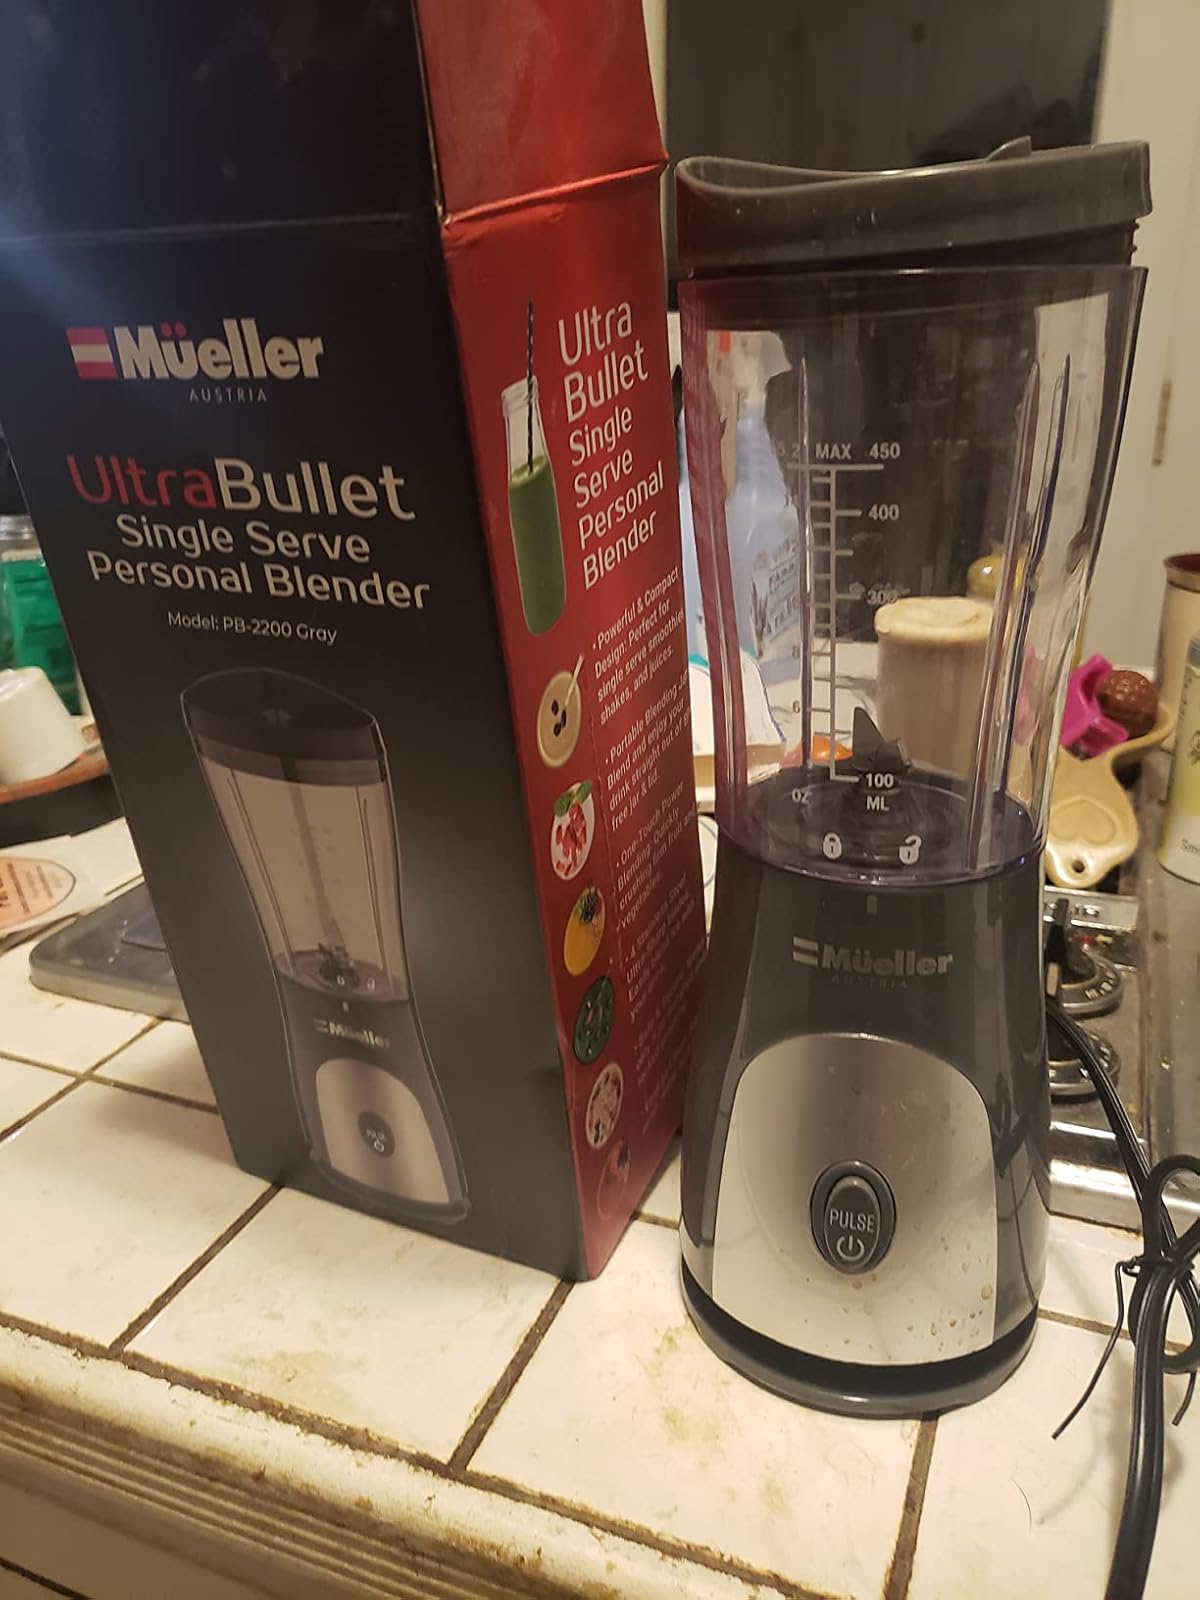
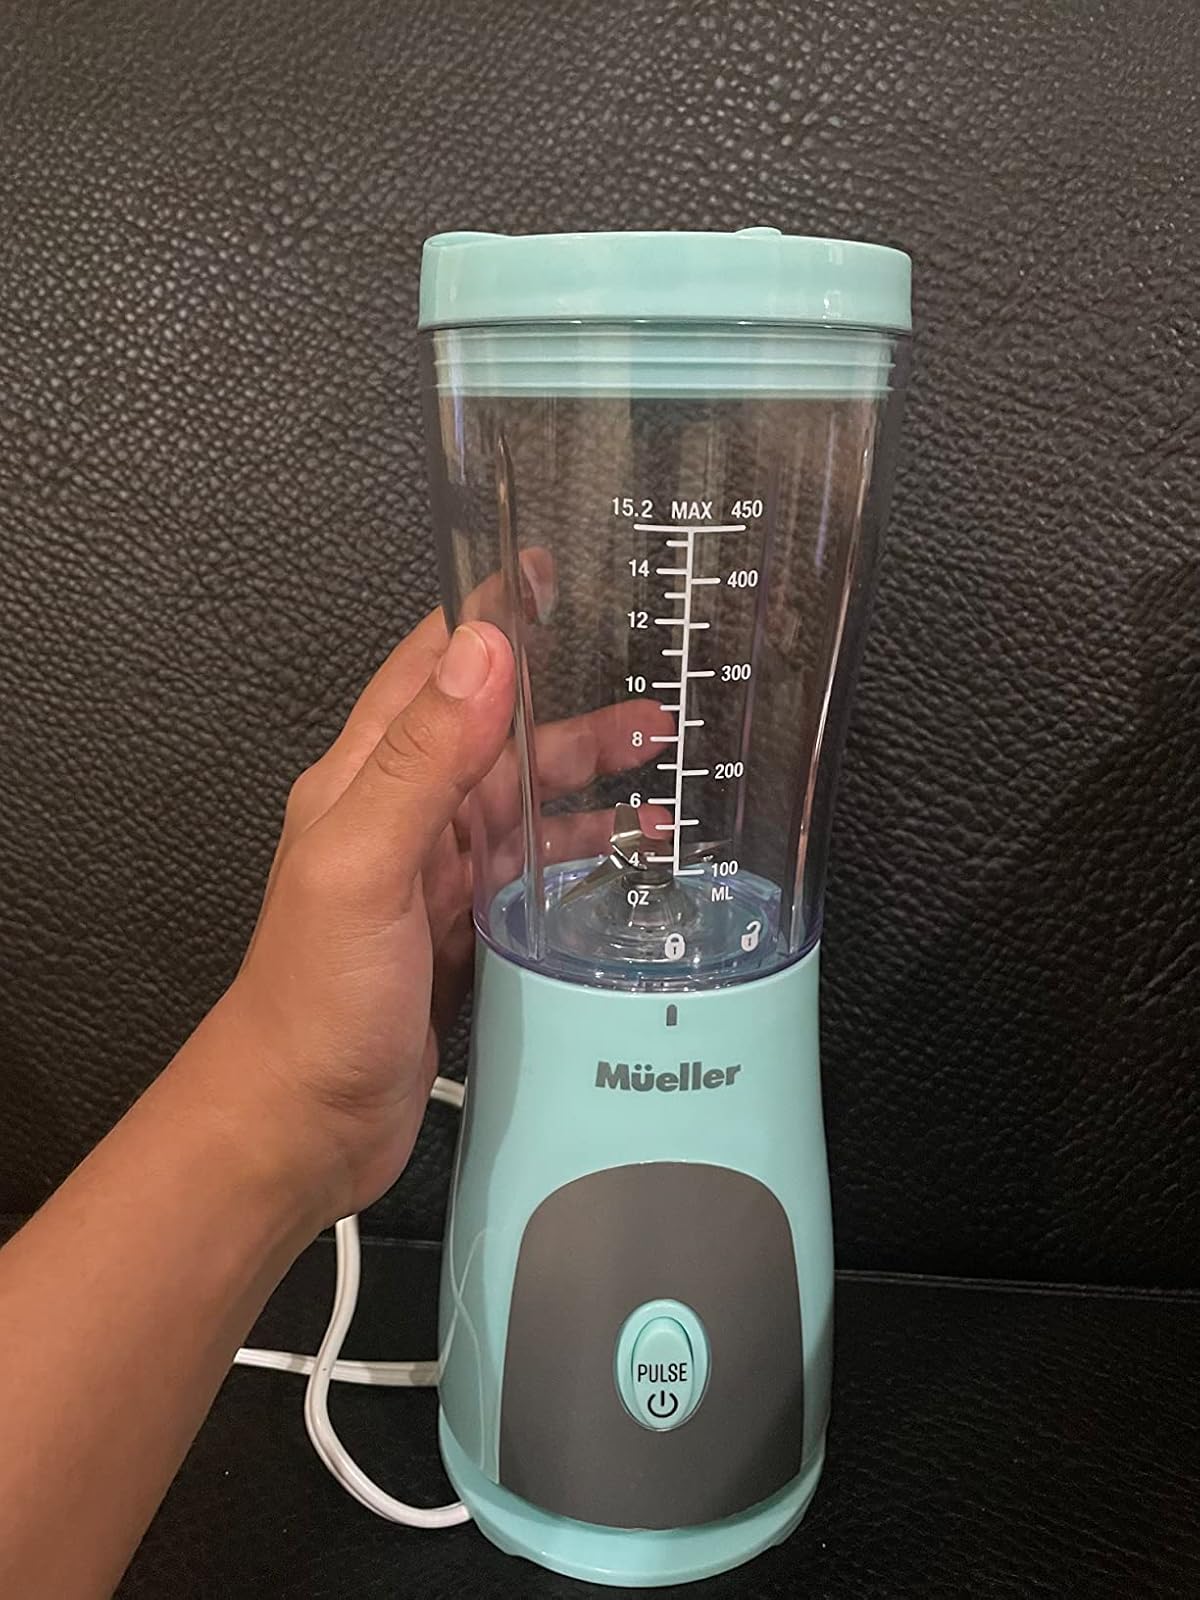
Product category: items_blender
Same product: no